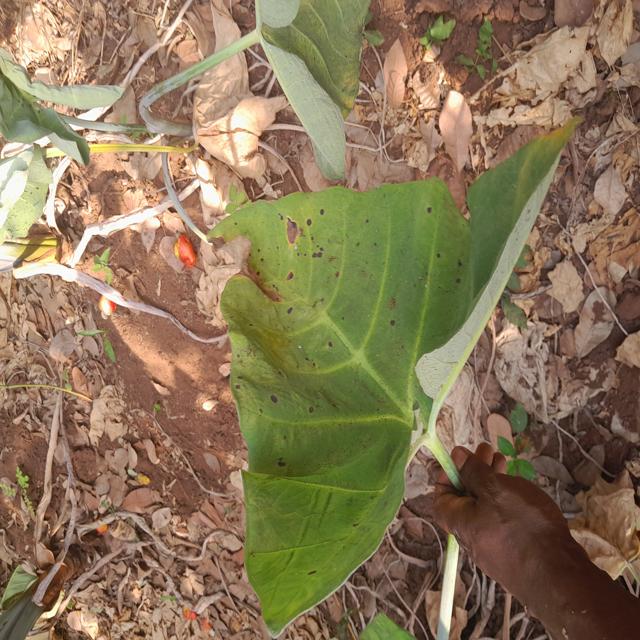
Label: Early_Blight